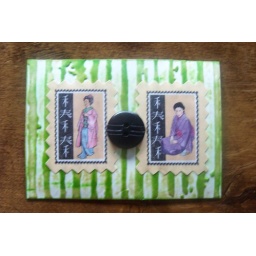
Cuttlebug background, scrapbook paper Asian women, black button. -- Made by Cheryl